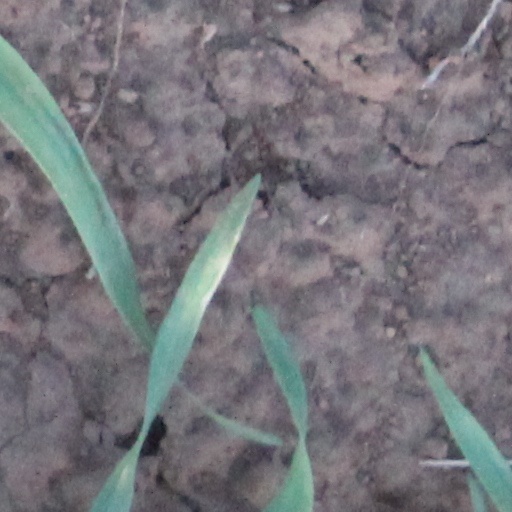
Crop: wheat